Olhão

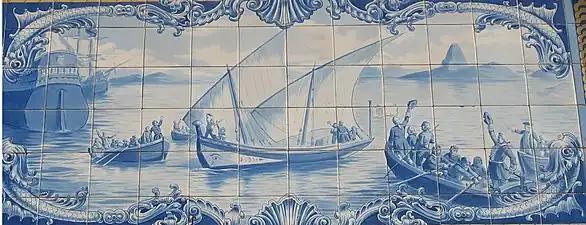
An azulejo depicting the famous trip to Brazil of representatives of the revolt against the French occupation

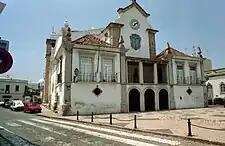
The Chapel of Senhor dos Aflitos at the rear of the Church of Nossa Senhora do Rosário in the parish of Olhão

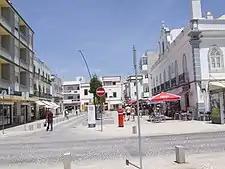
Praça Patrão Joaquim Lopes. The plaza in front of the two market houses.

Since pre-history, Olhão has had vestiges of human occupation, although the oldest written record dates only from 1378, referring to a place called "Olham". The estuary and abundance of water were decisive factors that influenced fishermen, at the beginning of the 17th century, to congregate along the beach of Olhão. The settlement developed even as officials in Faro discouraged concentration along this coast. Yet, after the middle of the 17th century, growth was driven by the protection offered by the Fort of São Lourenço do Bugio, which guarded the coast and entrance to the estuary, discouraging attacks from corsairs.